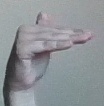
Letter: khaa